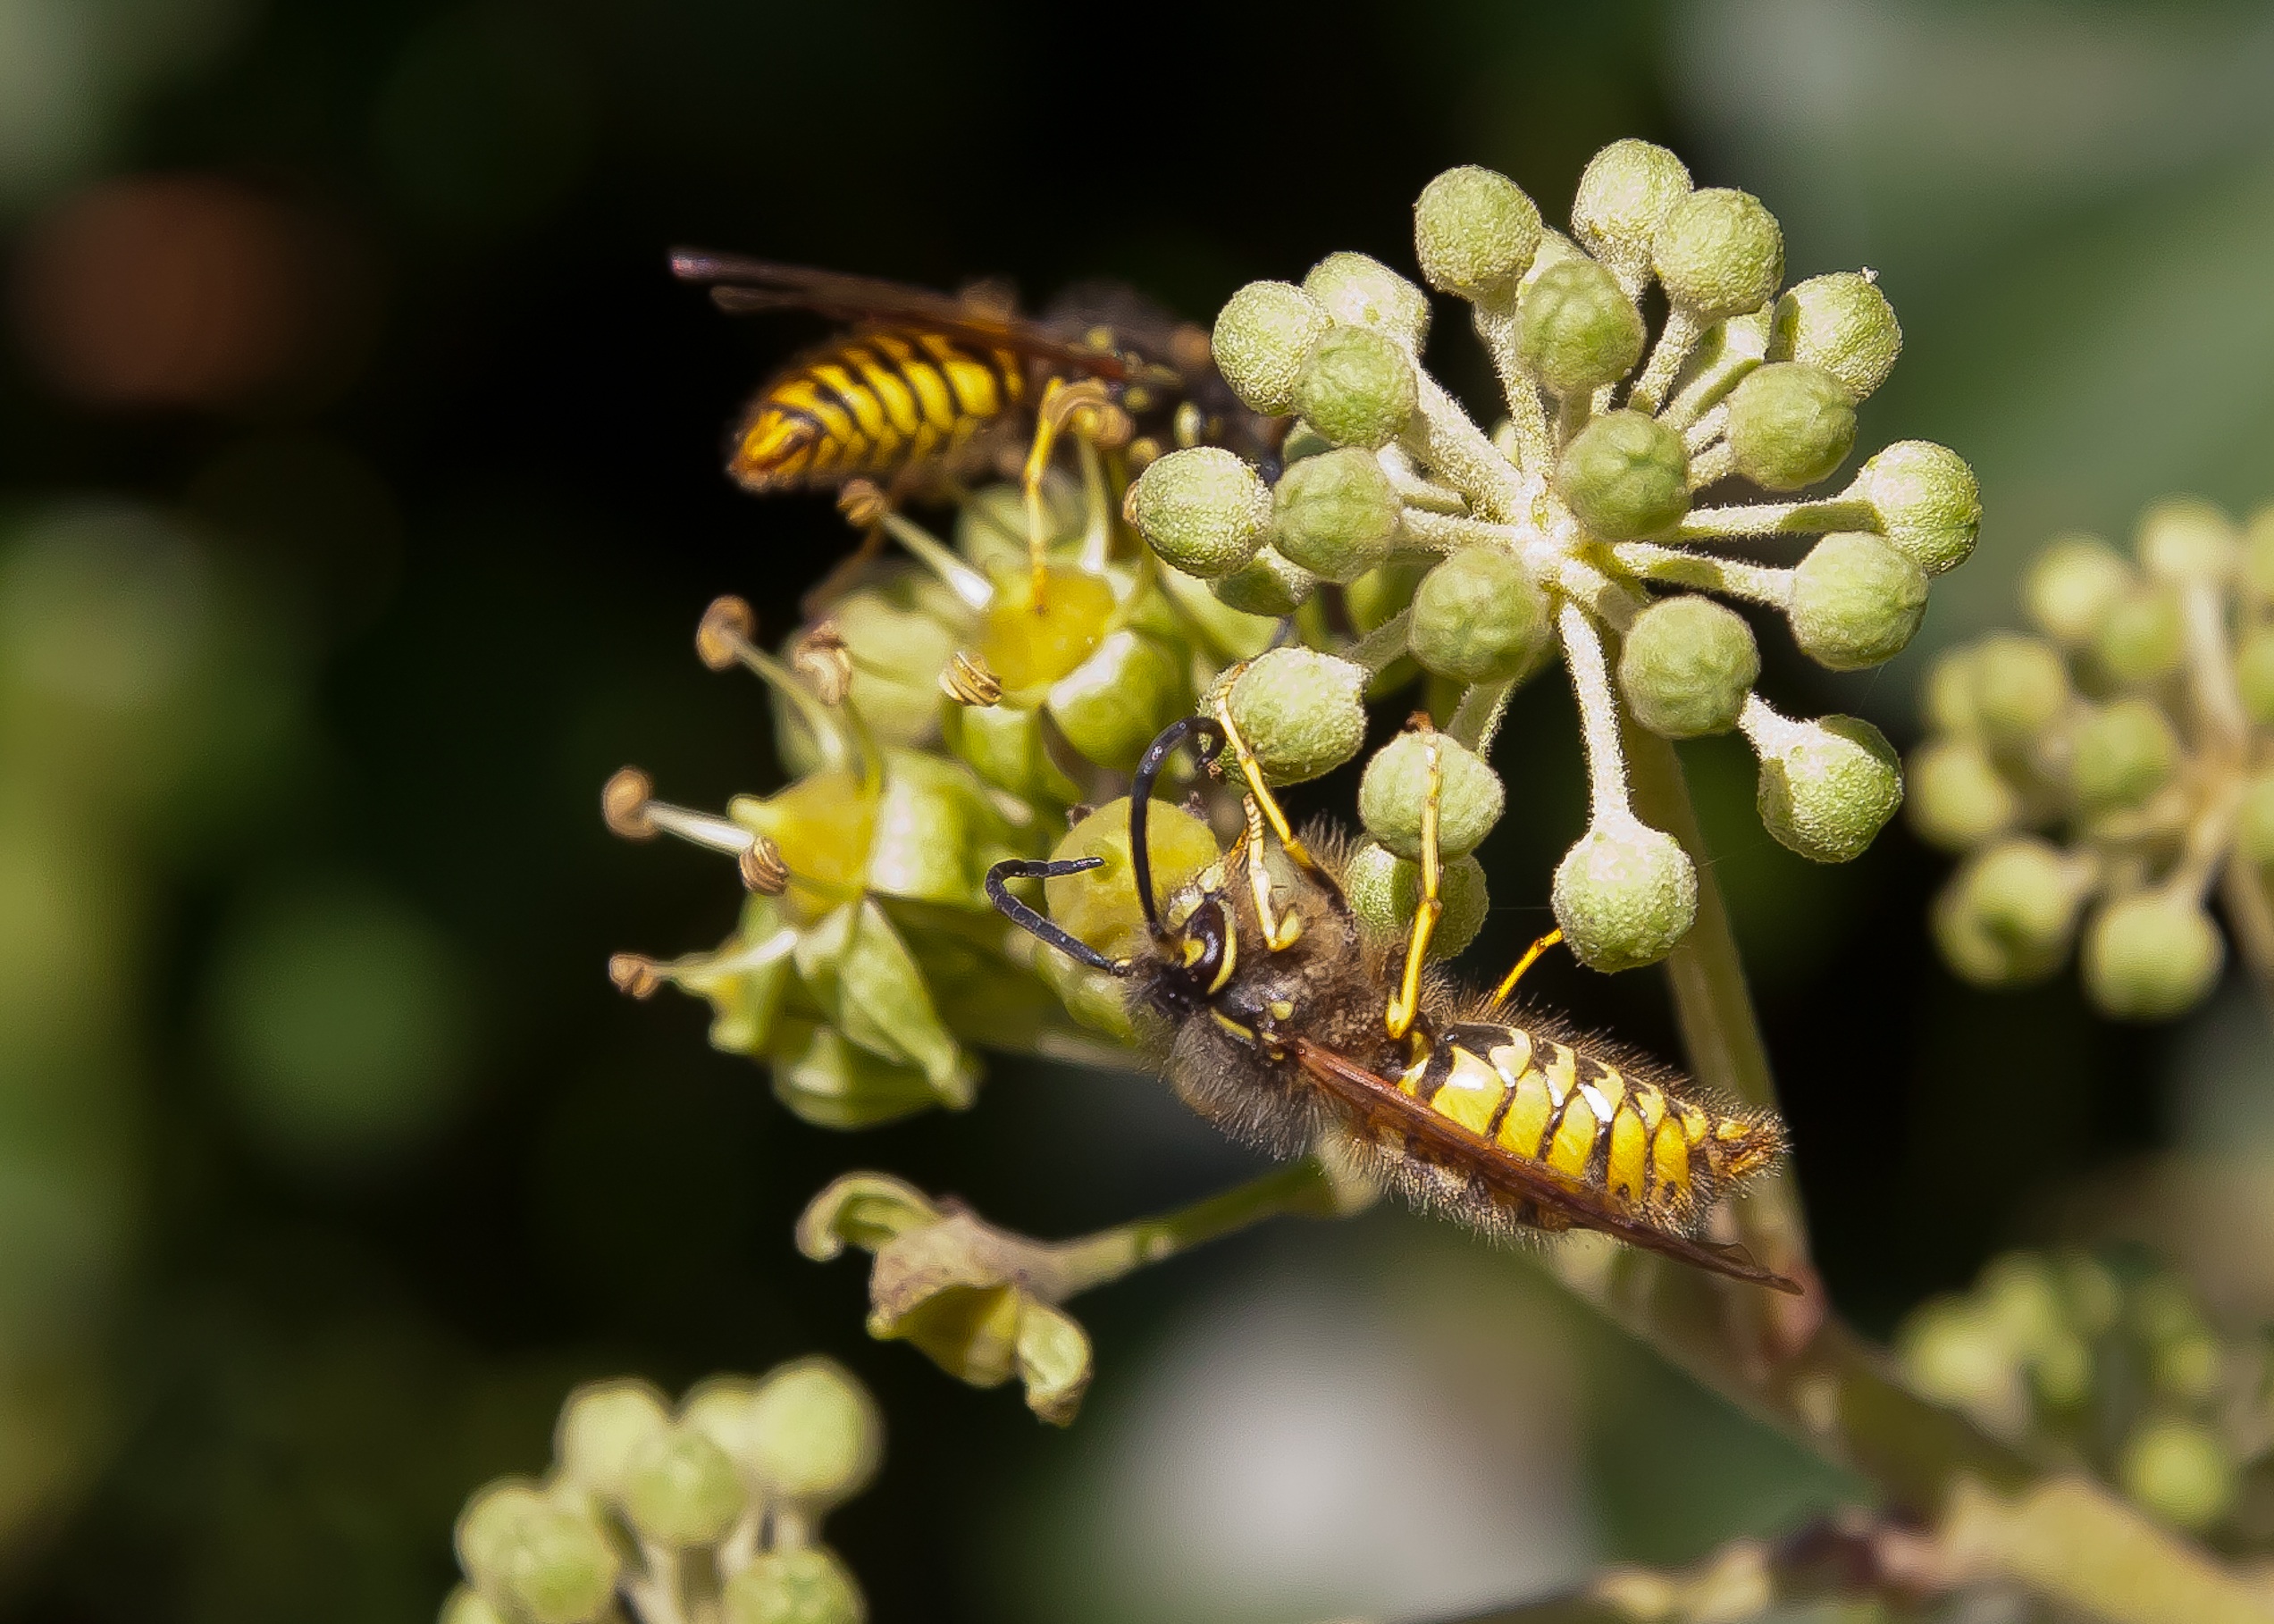
nature, branch, blossom, plant, photography, flower, bloom, animal, insect, ivy, autumn, botany, garden, close, flora, fauna, invertebrate, wildflower, flowers, close up, shrub, bee, sun flower, wasp, late summer, collect pollen, nectar, macro photography, arthropod, honey bee, collect nectar, true wasp, membrane winged insect, moths and butterflies, with wasp